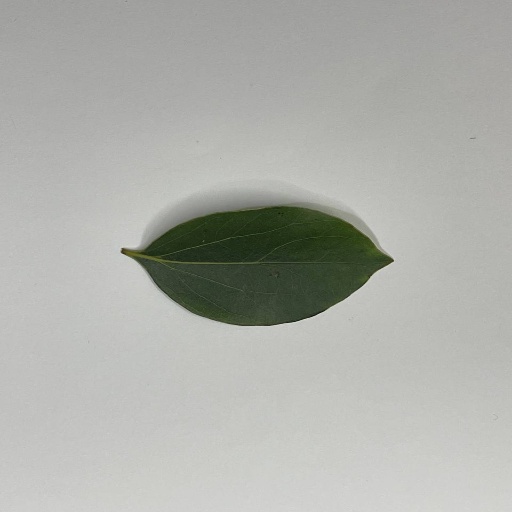
Species: Camphor
Leaf condition: Healthy Leaf